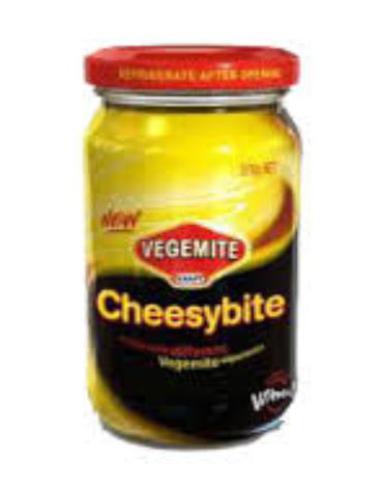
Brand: cheesybite
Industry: Food